Passeig de Sant Joan, Barcelona

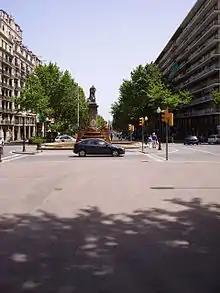
Passeig de Sant Joan, Barcelona

Passeig de Sant Joan is a major avenue in the Eixample and Gràcia districts of Barcelona. It was named after an older street carrying this name, also known as Passeig Nou, built in 1795 around the glacis of the Ciutadella fortress.